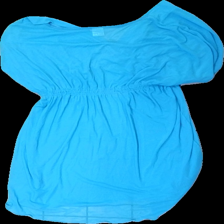
View: back
Type: Night gown
Category: Ladies
Brand: Missing
Colors: Blue
Material: 100% nylon
Pattern: Transparent
Cut: Regular, V-collar
Size: L
Season: All
Price range: <50
Recommended usage: Reuse